Margaret Fairchild

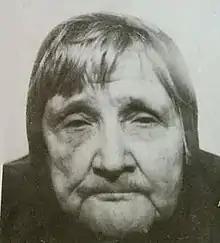
Fairchild in 1989

Margaret Mary Fairchild (4 January 1911 – 28 April 1989), also known as Mary Teresa Sheppard, Miss Shepherd and M T Sheppard, was a British homeless woman.